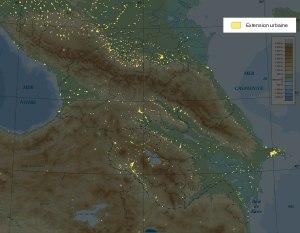
Le Caucase est une région d'Eurasie constituée de montagnes qui s'allongent sur 1 200 km, allant du détroit de Kertch à la péninsule d'Apchéron.